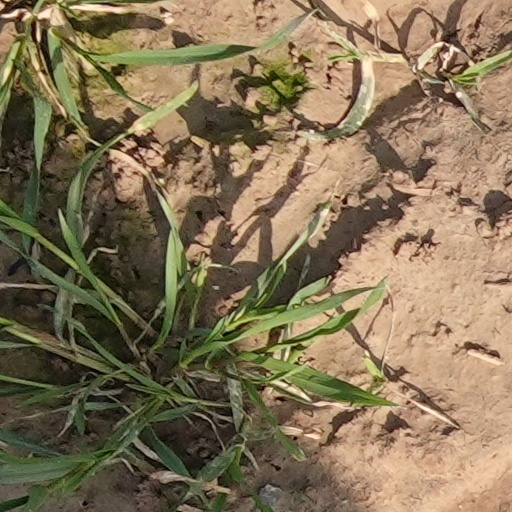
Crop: wheat